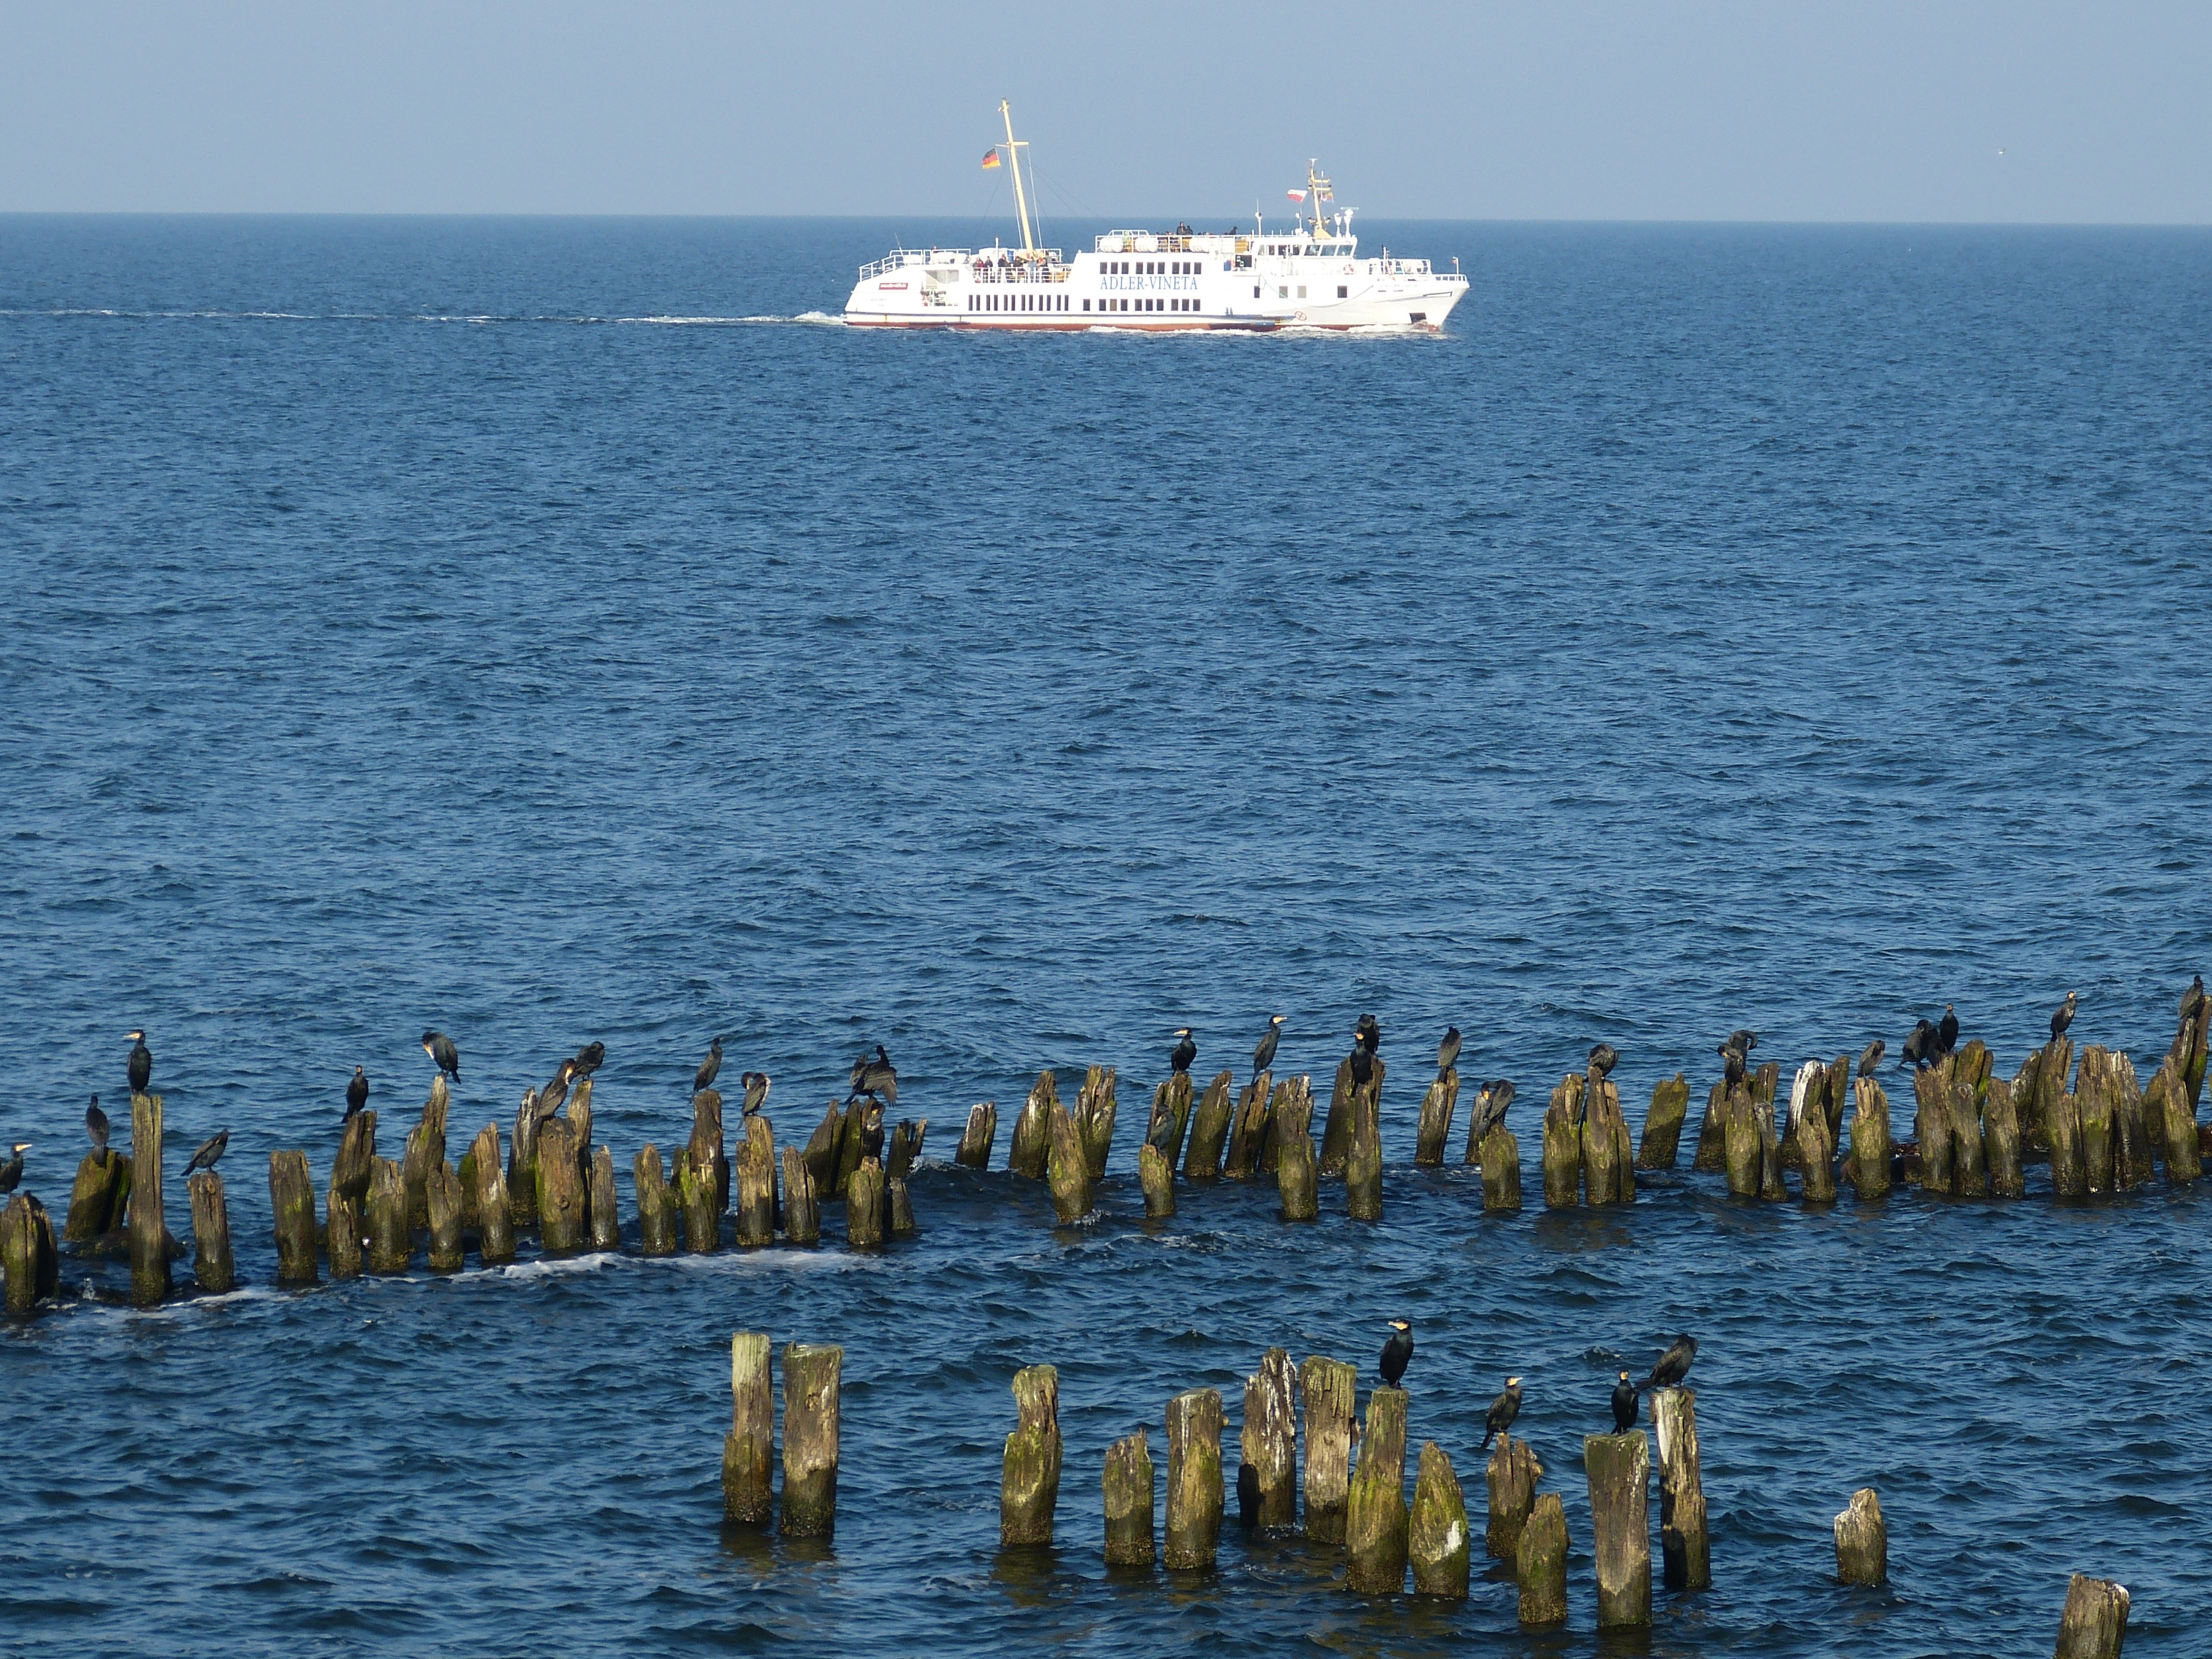
beach, sea, coast, ocean, horizon, bird, lake, ship, vehicle, bay, island, tourism, channel, cormorant, usedom, heringsdorf, groyne, baltic sea, northern germany, island of usedom, western pomerania, emperor's bath